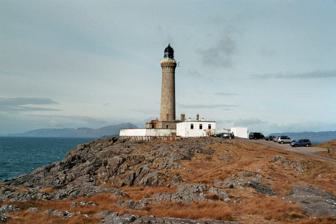
Building: Ardnamurchan Lighthouse
Country: Unknown
Year built: 1849
Lighthouse Ardnamurchan Lighthouse Àird Nam Murchan Ardnamurchan Lighthouse Location Lochaber Scotland OS grid NM4158767473 Coordinates 56°43′38″N 6°13′34″W / 56.7271°N 6.2260°W / 56.7271; -6.2260 Tower Constructed 1849 Built by Alan Stevenson Construction granite tower Automated 1988 Height 36 metres (118 ft) Shape Cylindrical Tower with balcony and lantern attached to 1-storey keeper's house Markings unpainted grey tower, black lantern Operator Northern Lighthouse Board Heritage category A listed building Light Focal height 55 metres (180 ft) Range 24 nautical miles (44 km; 28 mi) Characteristic Fl (2) W 20s. Ardnamurchan Lighthouse is a listed 19th century lighthouse , located on Ardnamurchan Point in Lochaber part of the Highland council area of Scotland. The lighthouse with its 36-metre-tall (118 ft), pink granite tower was completed in 1849 to a design by Alan Stevenson . It is the only lighthouse in the UK built in the Egyptian style. Mains electricity was installed in 1976, the light was automated in 1988 and is now operated remotely by the Northern Lighthouse Board from Edinburgh. The former keepers' cottages and outbuildings are owned by the Ardnamurchan Lighthouse Trust and operated as a visitor centre, with a museum called the 'Kingdom of Light' - Rioghachd na Sorcha . Exhibits detail the history and operations of the lighthouse, including access to the restored engine room and workshop with the original fog horn.  Other displays include the geology and natural history of the area, and local social history and culture. A part-time light keeper is retained by the Northern Lighthouse Board who is based at Ardnamurchan and who also looks after Rubha nan Gall and Corran Point lighthouses. Less maintenance is required with the introduction of LED lights. At Ardnamurchan the power is only 48 watts although in 2019 it was increased to 72 watts. The last part of the computer game Sherlock Holmes: The Awakened takes place in this lighthouse. In 2021, the lighthouse was featured in an episode of British motoring television programme Top Gear , where the presenters raced three off-road vehicles to deliver and fit a new light bulb. Foghorn See also Scotland portal Engineering portal List of lighthouses in Scotland List of Northern Lighthouse Board lighthouses List of Category A listed buildings in Highland References